Whoopie sling

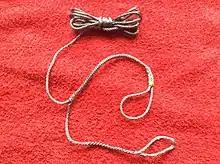
A whoopie sling for hammock camping

A whoopie sling is an easily adjustable rope sling designed for tree pruning or tree removal. The whoopie sling works by wrapping the sling around the trunk of a tree or a heavy load bearing limb and pulling the end of the rope within the sling through a spliced choker. By adjusting the size of the eye in the rope through the choker the user is able to adjust the length of the sling constricting around the tree without needing knots.